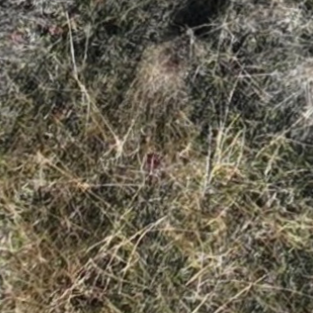
Month: october
Dye color: red
Dye concentration: high